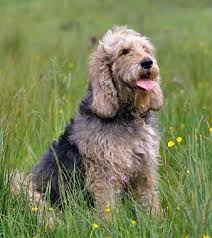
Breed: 217-n000014-otterhound